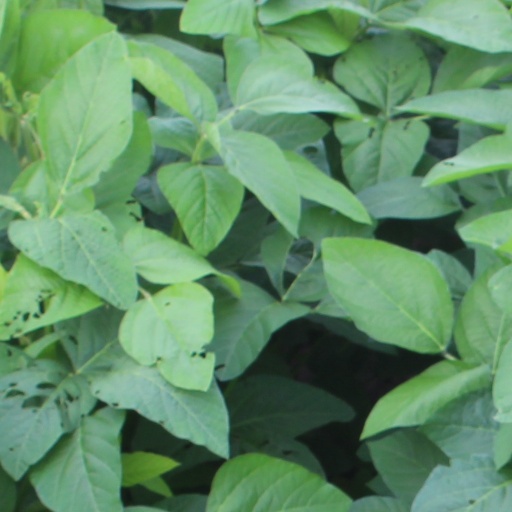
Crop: soybean